Exercise medicine

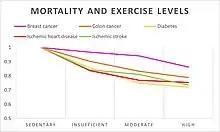
Exercise and mortality from certain diseases, adapted from

Exercise has been shown to reduce all-cause mortality in a large number of primary studies and meta-analyses.